Alf Bjørseth

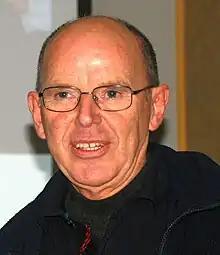
Alf Bjørseth

Alf Bjørseth (born 24 November 1941) is a Norwegian chemist and businessperson in the energy sector.